Pacific Media Network

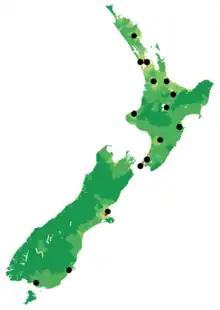
This map shows the distribution of Pacific Media Network frequencies relative to population density.

Niu FM is an Auckland based radio station, targeting New Zealand-born 15 to 35-year-old from a range of Pacific communities. Its name translates as "young coconut" and its tagline is "the beat of the Pacific". Niu FM's flagship show "The Morning Shack" is hosted by Tim Dennis, Regan Foa'i and Gaby Solomona. Former breakfast hosts include Oscar Knightley, Stephanie Tauevihi, Mario Gaoa, and Sela Alo. Alo used his platform as a Niu FM breakfast host to publicly speak about his treatment for atrial fibrillation. Other Niu FM shows include "The Rush" with Sia and Henry, Niu Days with Chels, and Niu Nights - The Afterhours with TheWesternGuide.